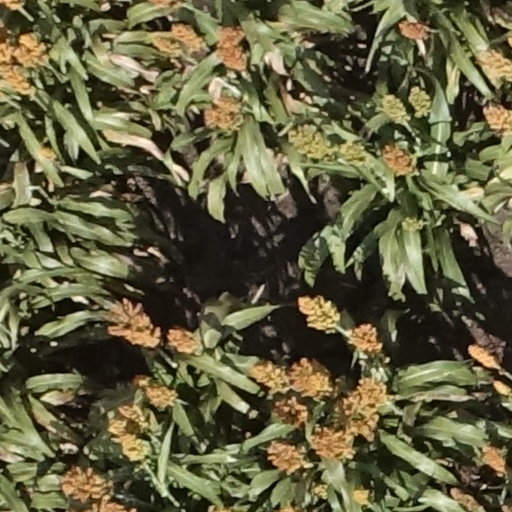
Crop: sorghum